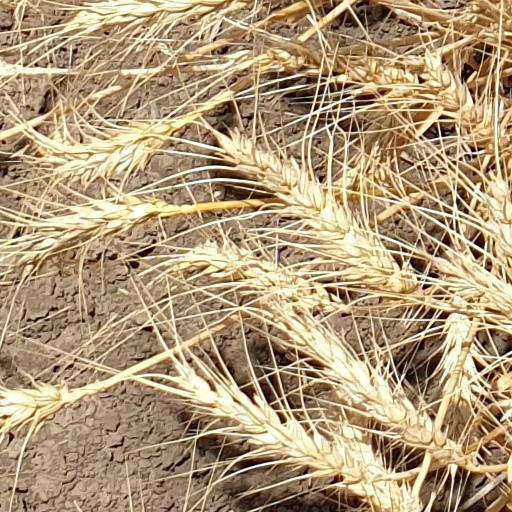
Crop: wheat